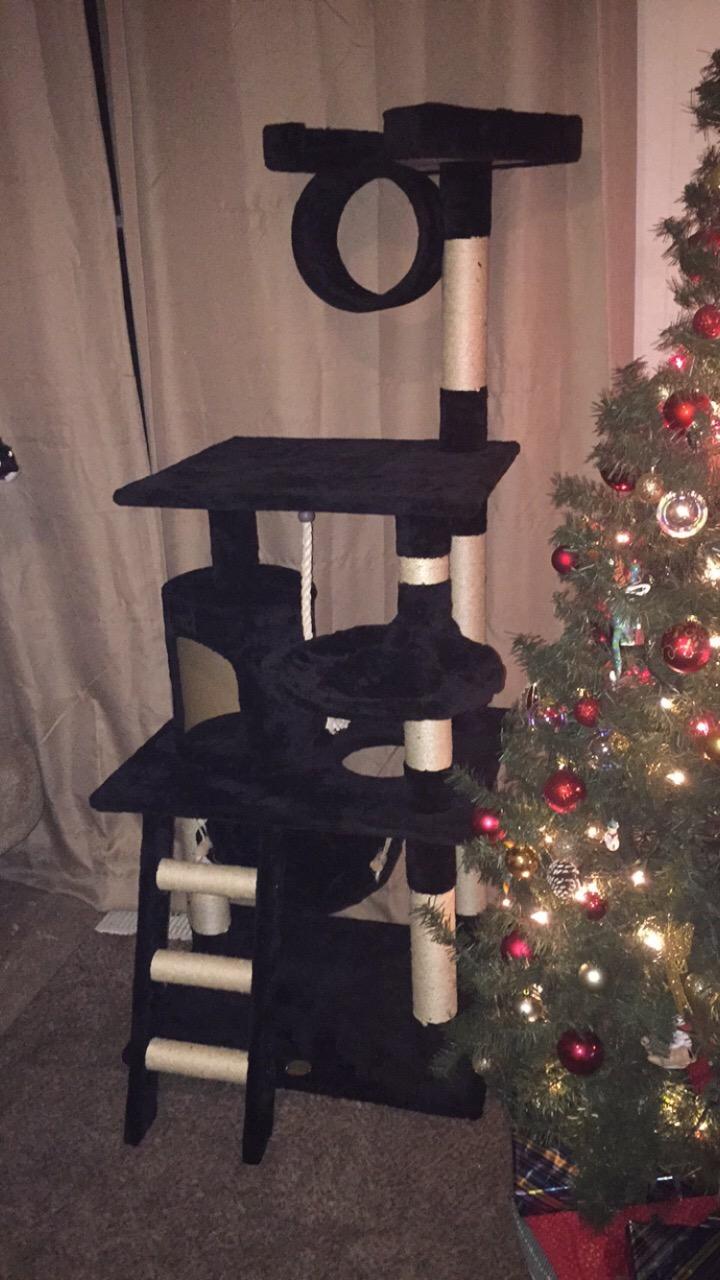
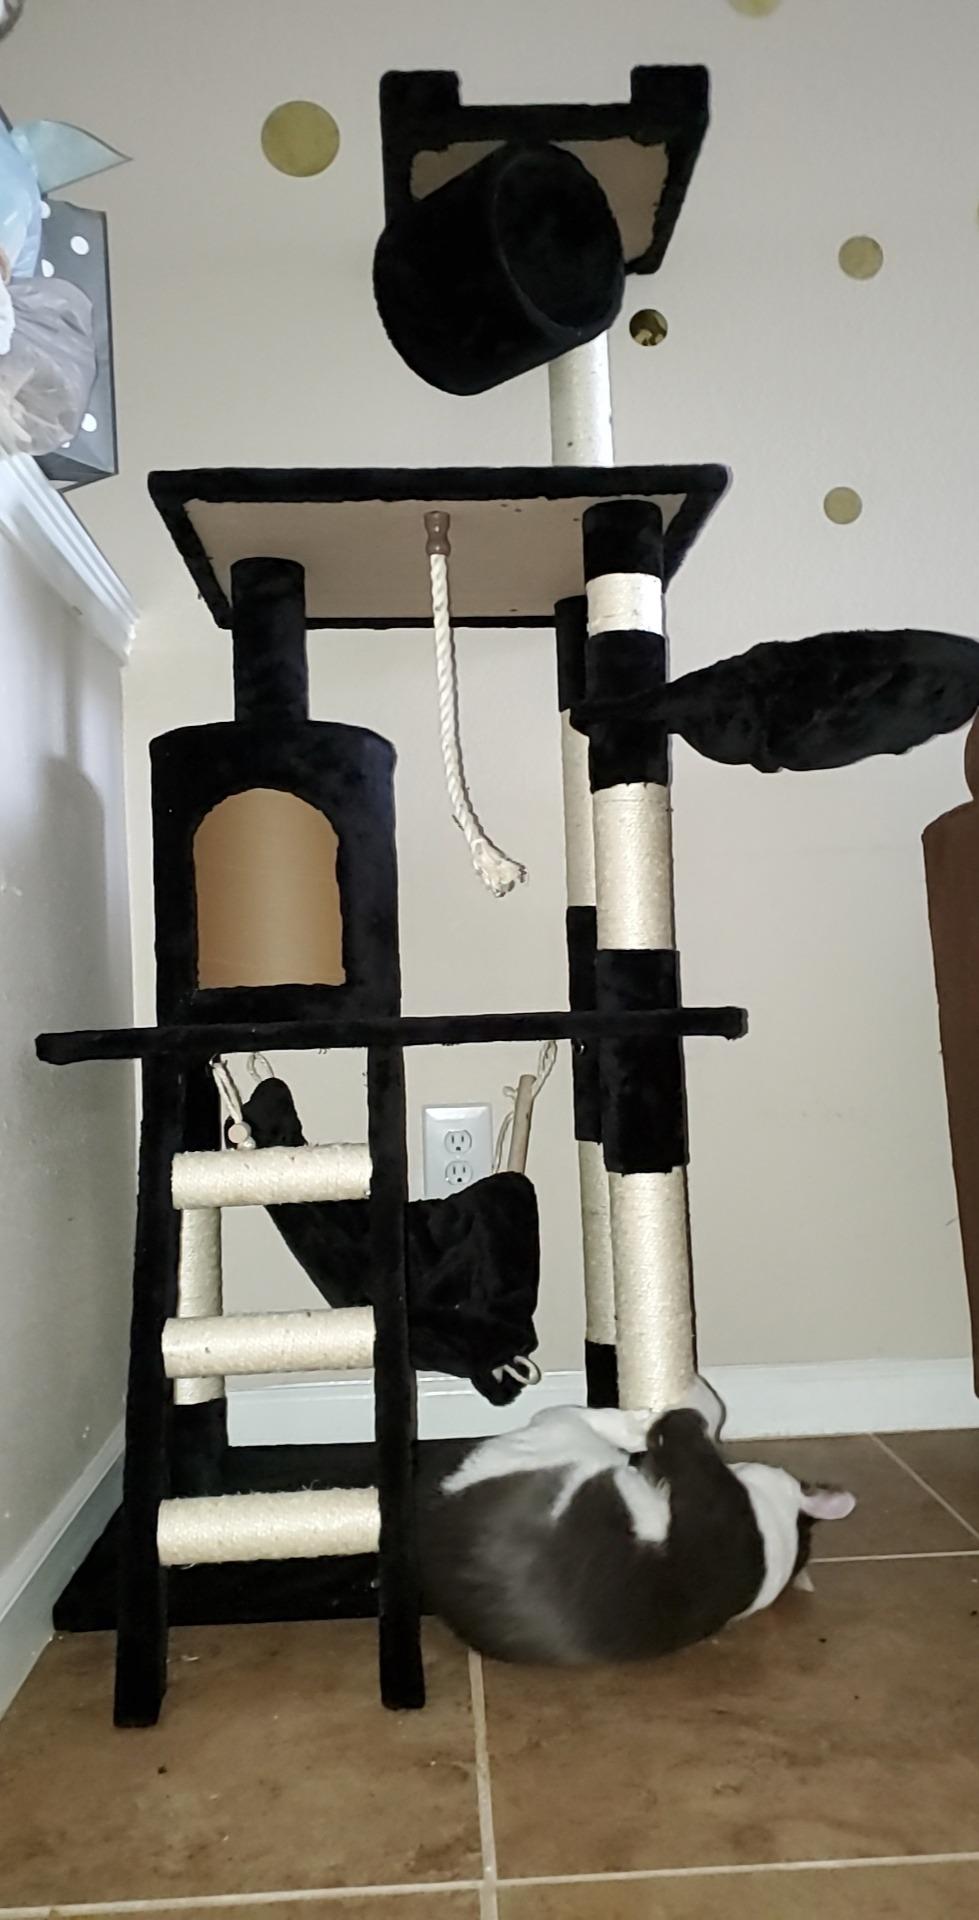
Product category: items_cat tree
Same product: yes